Bohren & der Club of Gore

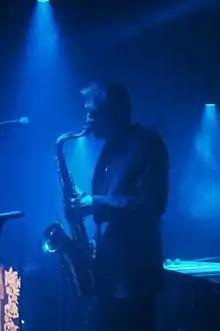

Bohren & der Club of Gore is a German dark jazz/ambient/jazz band from Nordrhein-Westfalen, Germany.